Former Queen's Theatre, Singapore

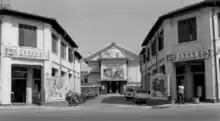
the photo of the Queen's Theatre before it was closed

1939: Malaya Tribunes announced that the Ritz Cinema was closed due to reconstruction, and the name was changed to Queen's Theatre. New car park was added for the Queen's Theatre after the renovation.